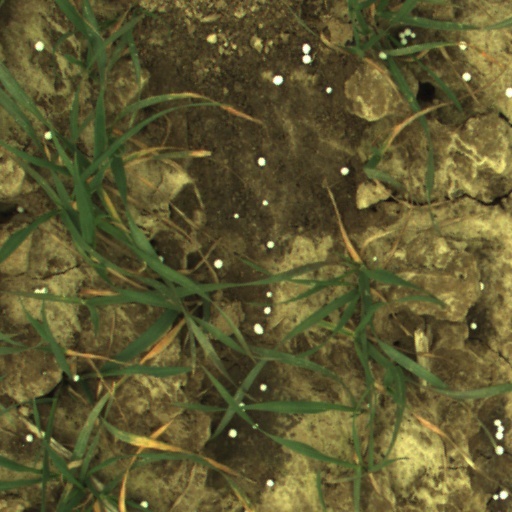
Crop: wheat